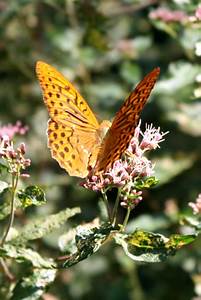
Label: butterfly